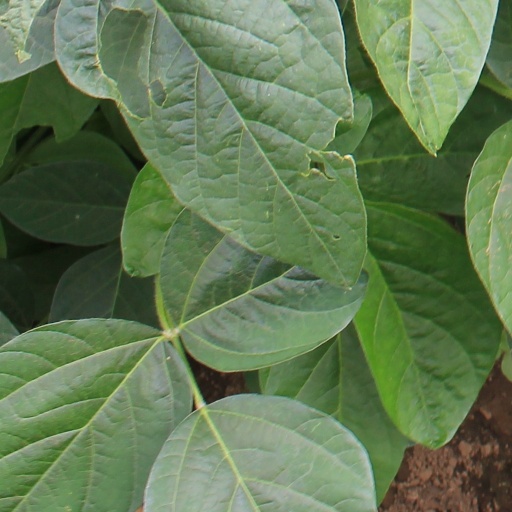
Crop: soybean